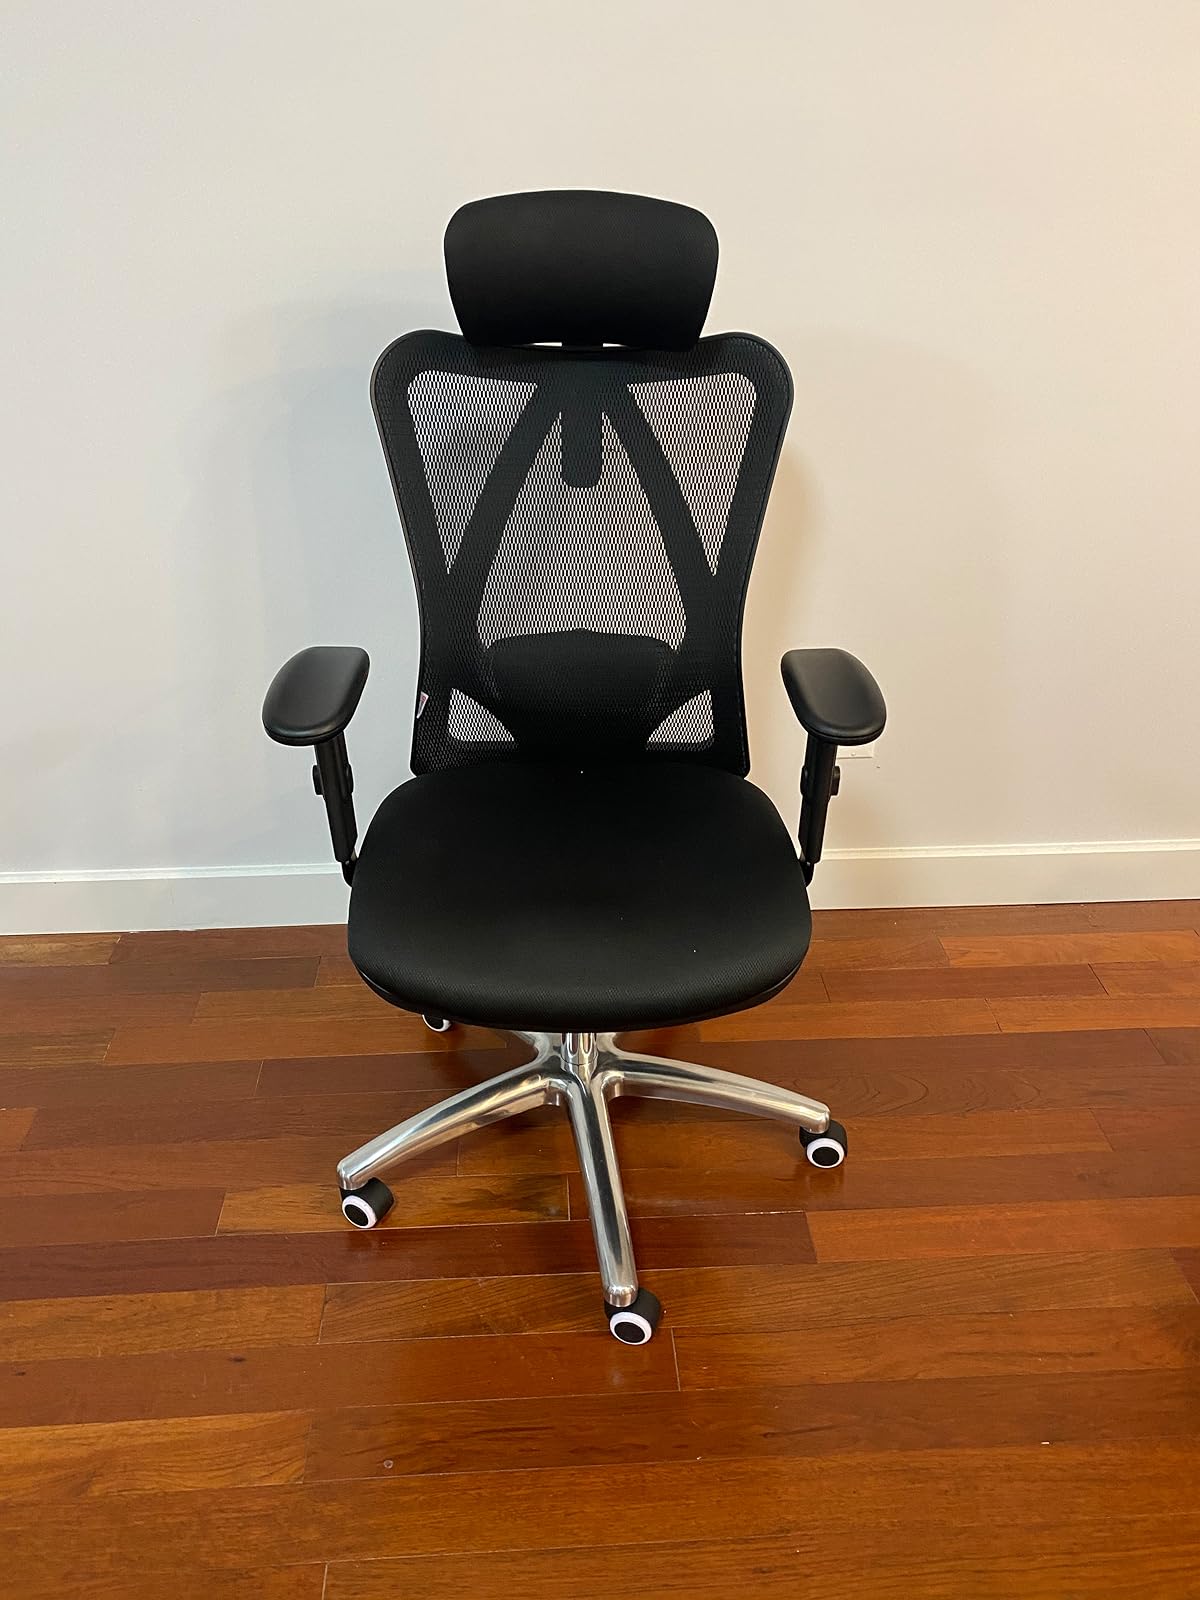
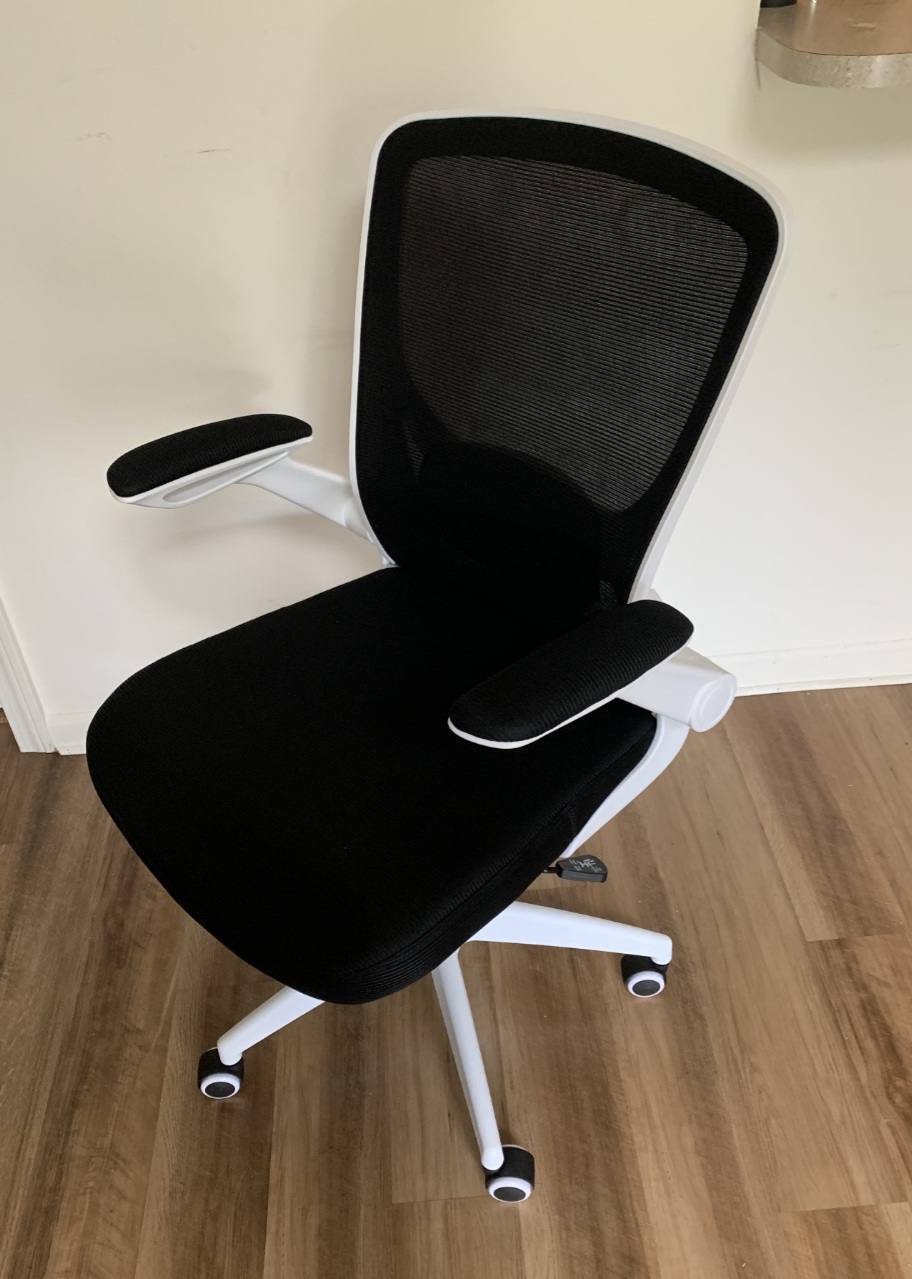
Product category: items_chair
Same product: no